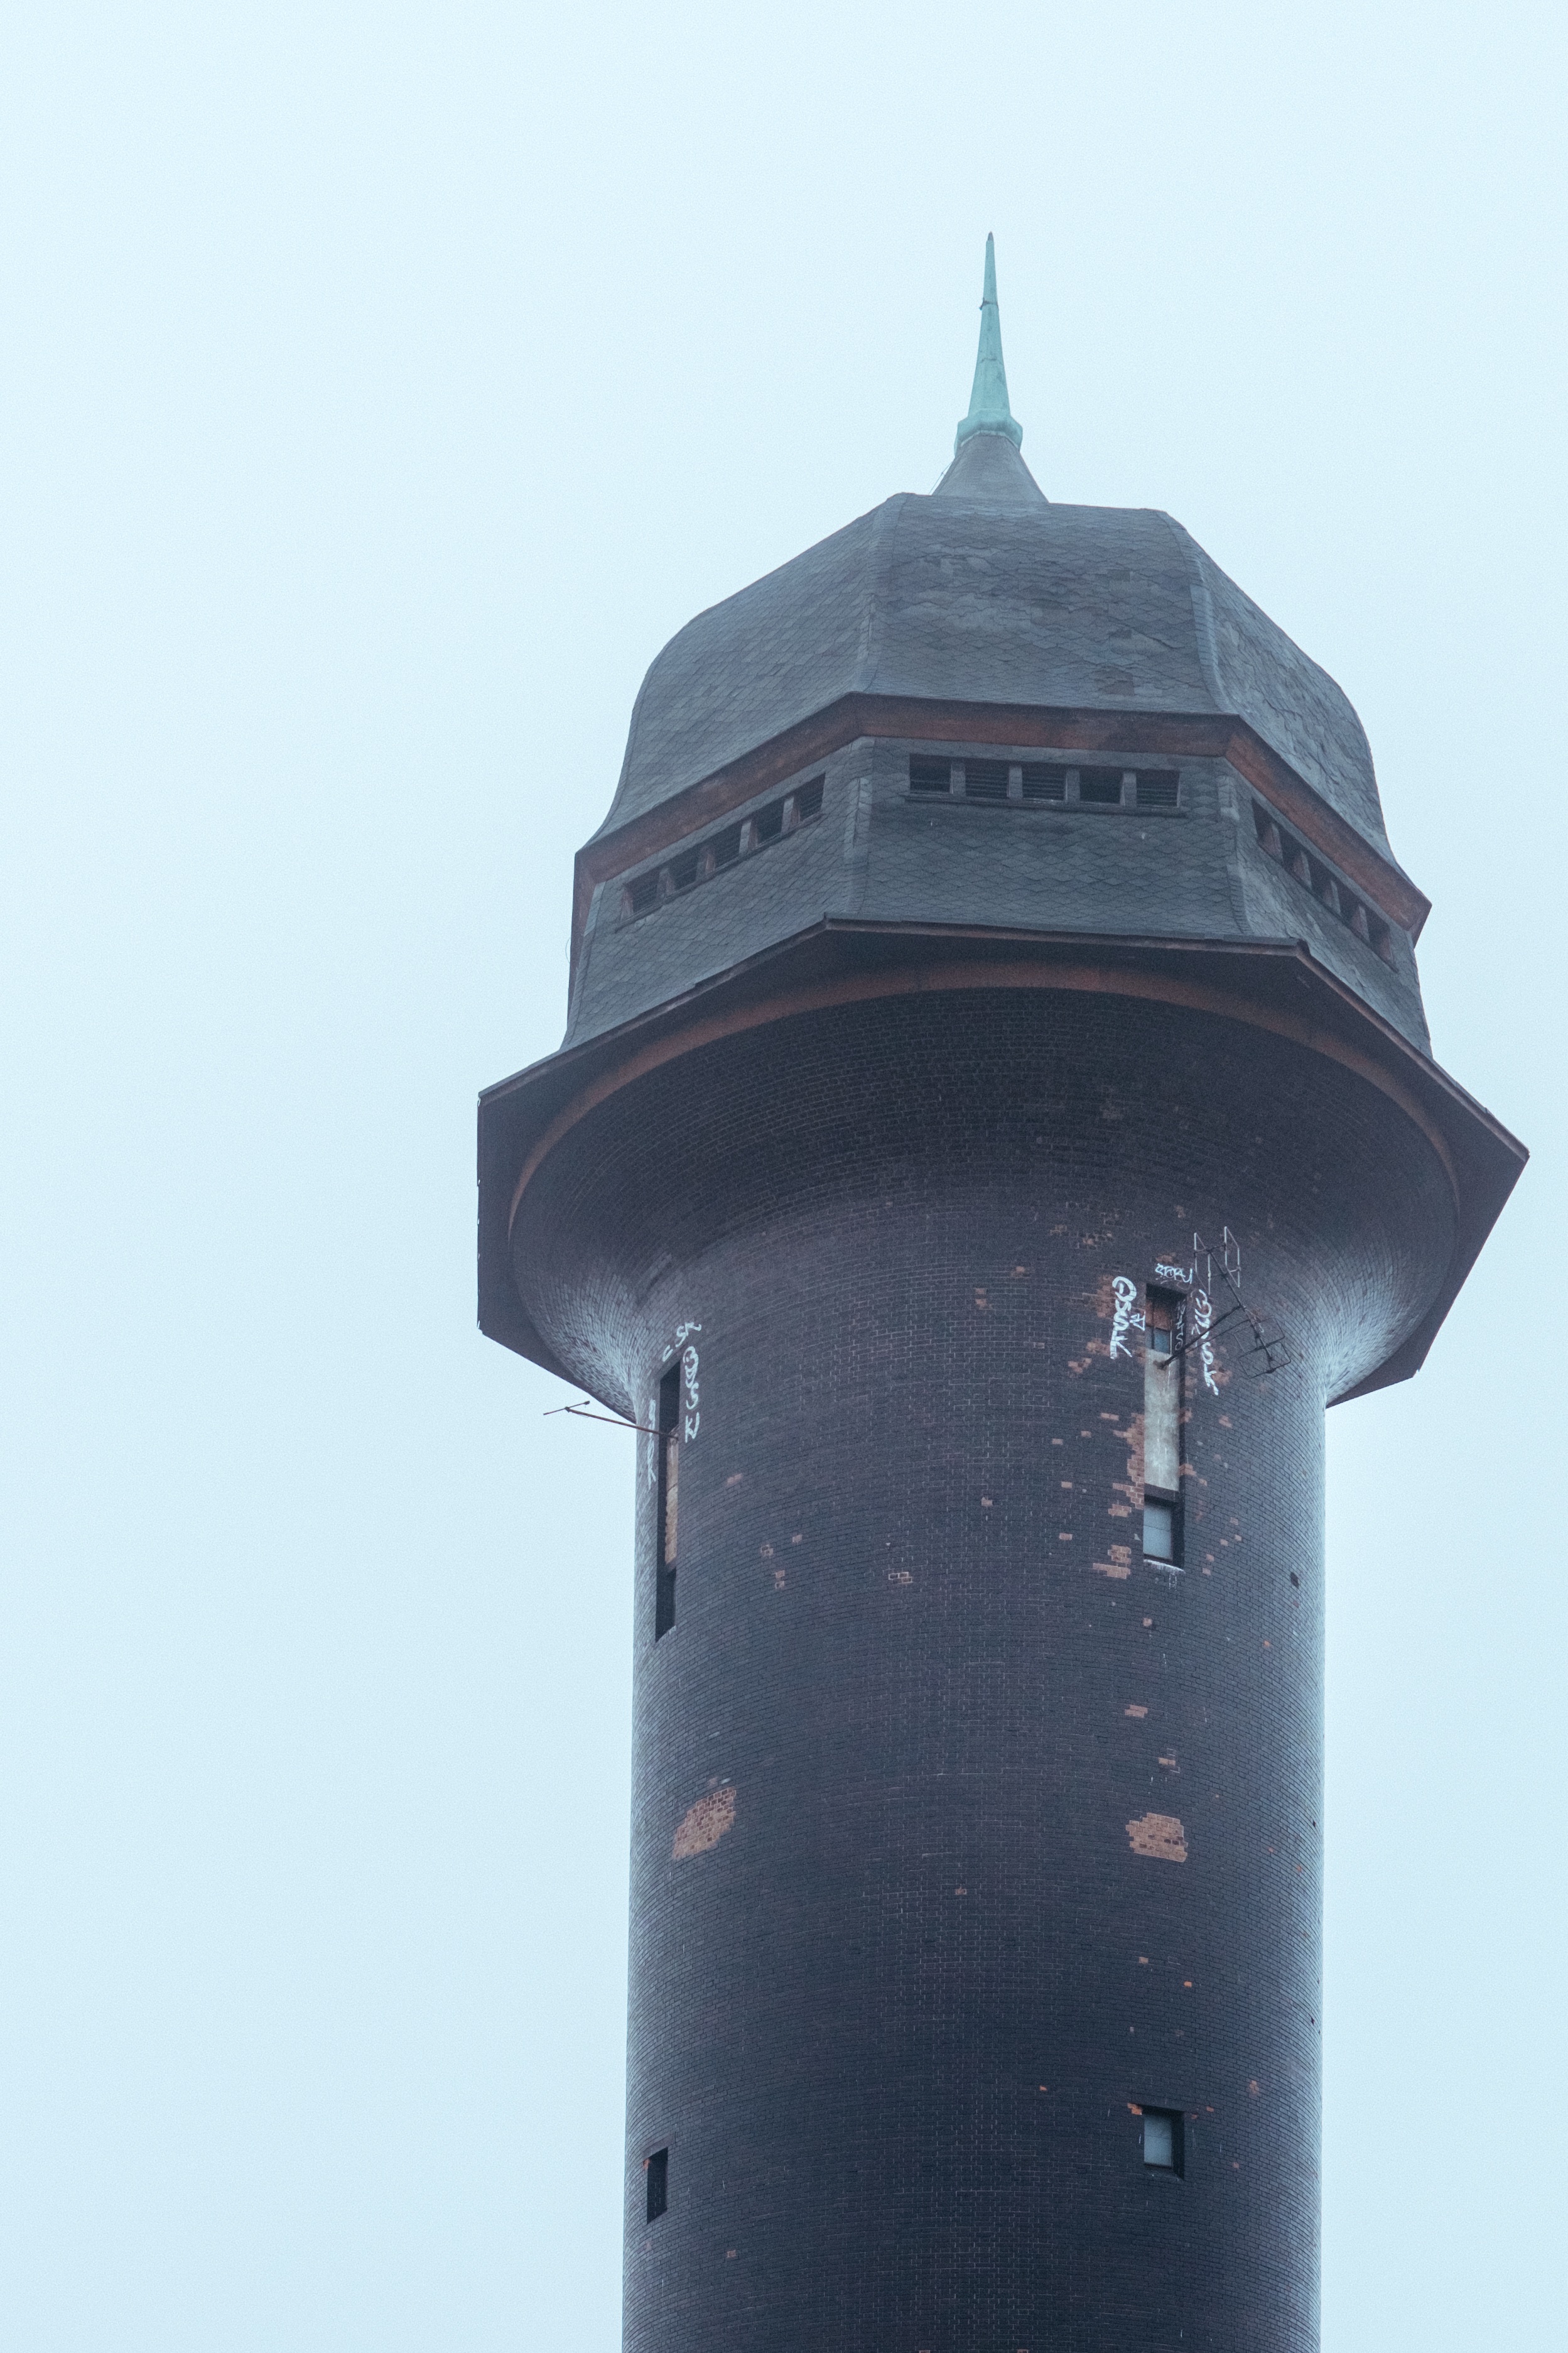
lighthouse, tower, blue